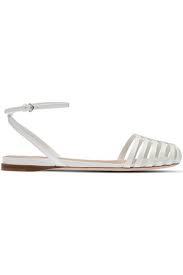
Label: Ballet Flat